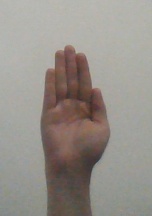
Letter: seen